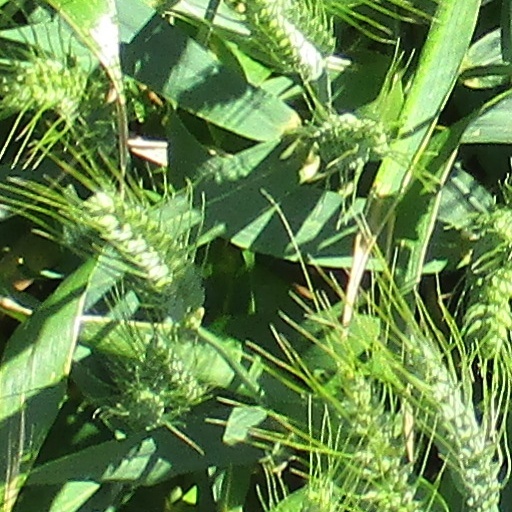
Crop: wheat